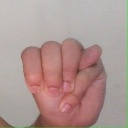
अक्षर: म